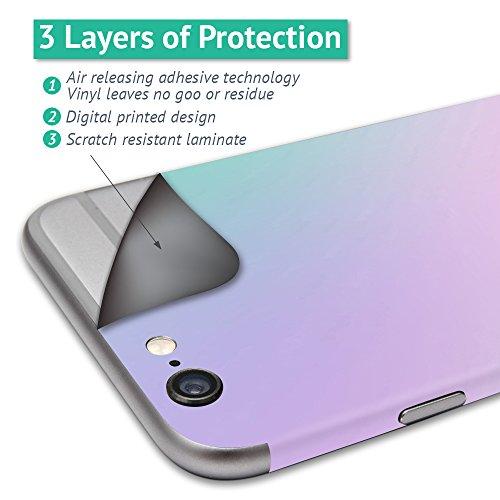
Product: MightySkins Skin Compatible with DJI Mavic Pro Battery - Black Camo | Protective, Durable, and Unique Vinyl Decal wrap Cover | Easy to Apply, Remove, and Change Styles | Made in The USA
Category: Toys & Games | Hobbies | Remote & App Controlled Vehicles & Parts | Remote & App Controlled Vehicles | Quadcopters & Multirotors
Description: SET THE TREND: Show off your unique style with MightySkins for your DJI Mavic Pro Battery Don’t like the Black Camo skin We have hundreds of designs to choose from, so your Mavic Pro Battery will be as unique as you are.
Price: $8.99